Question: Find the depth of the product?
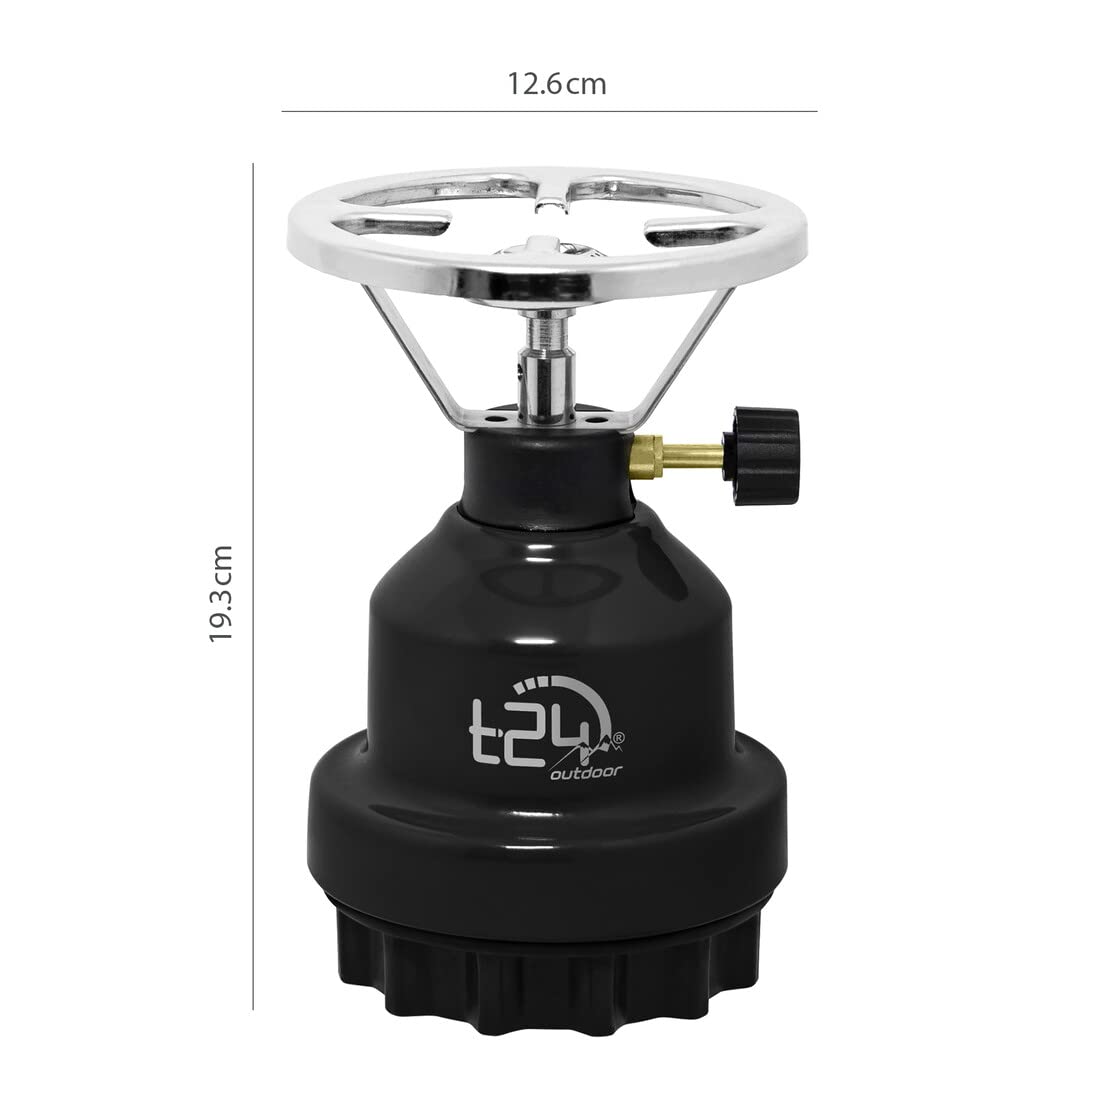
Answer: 12.6 centimetre